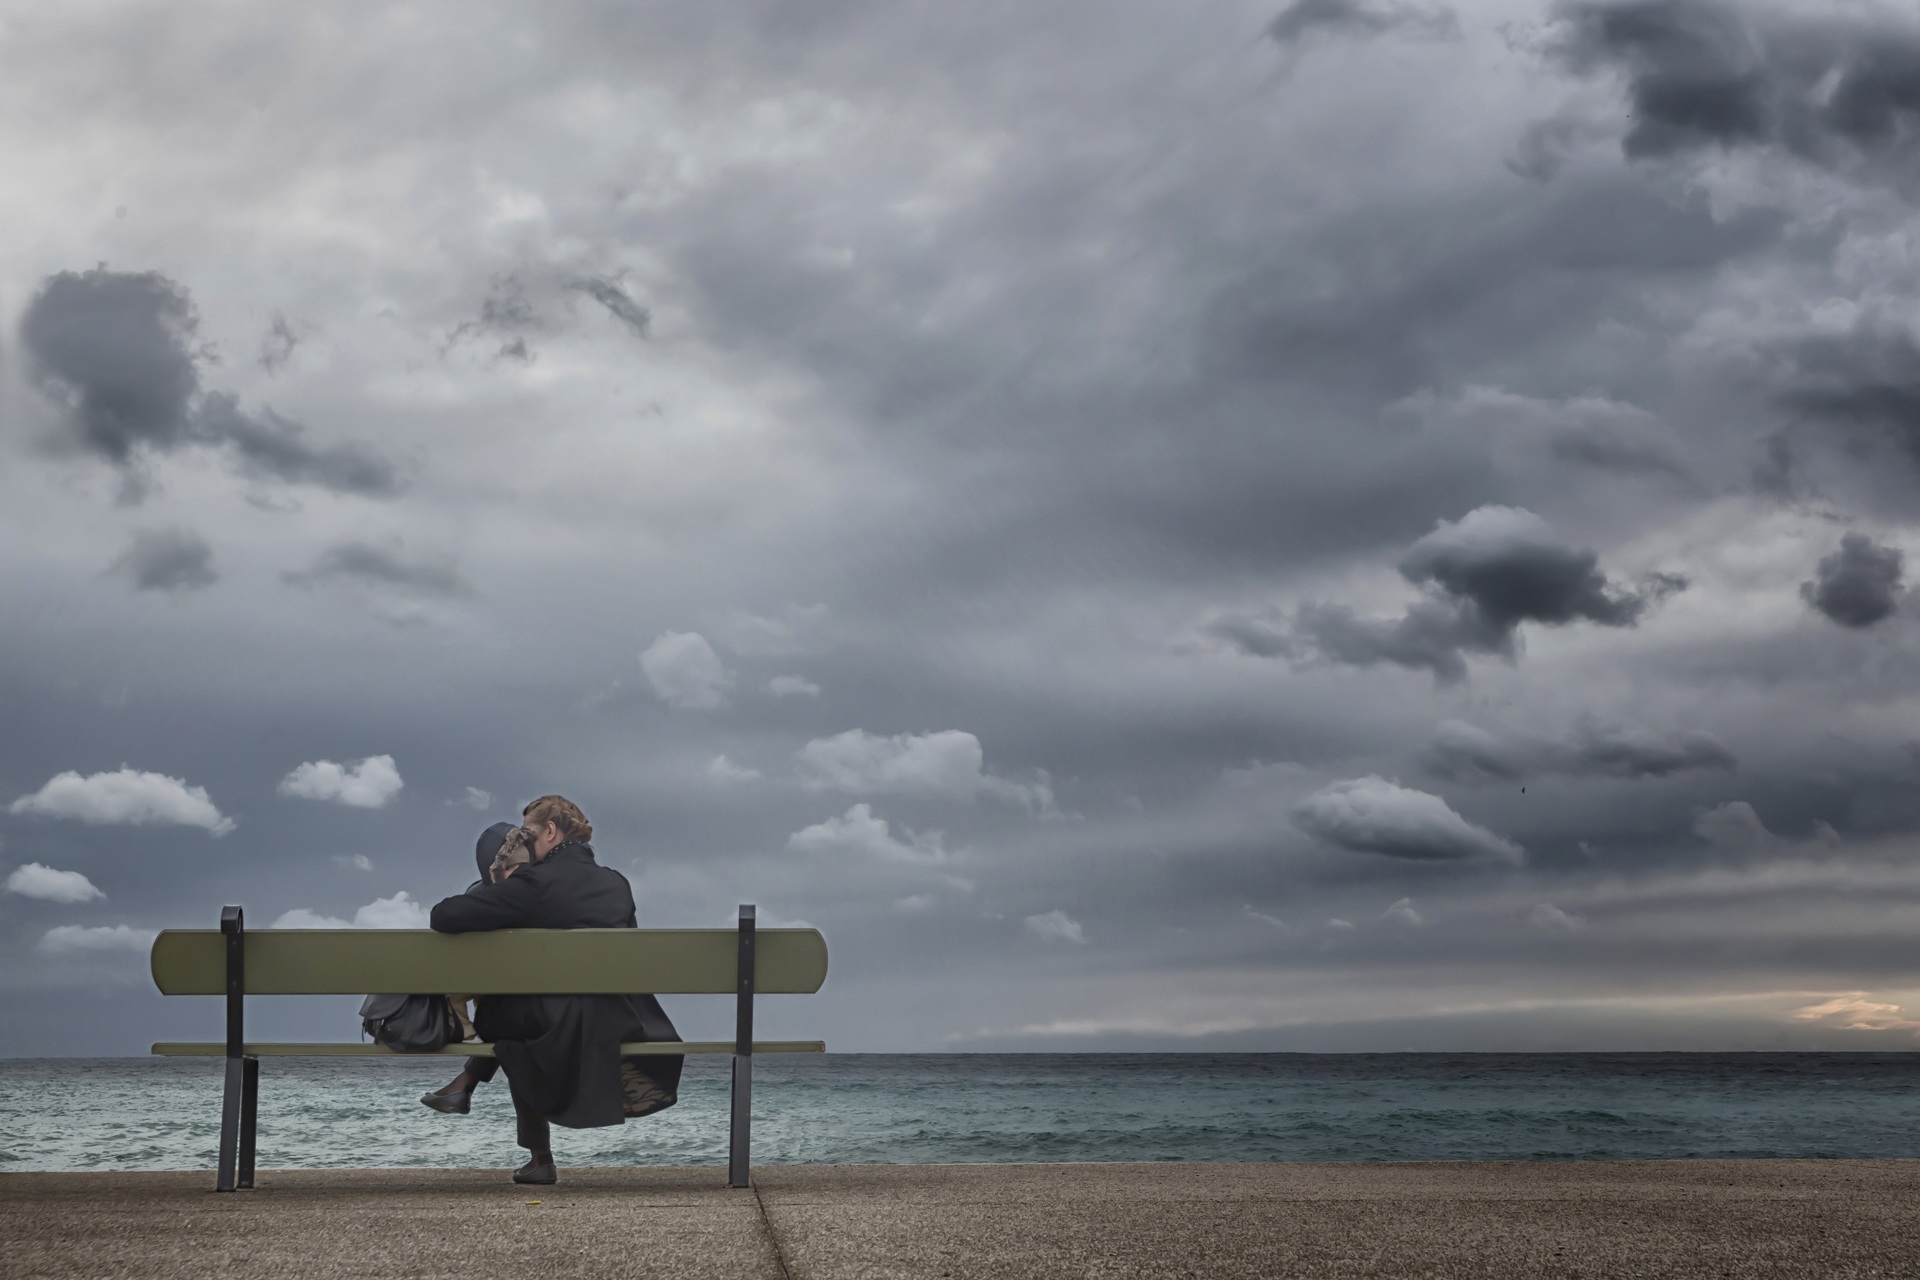
beach, sea, coast, ocean, horizon, cloud, sky, bench, shore, wave, wind, seaside, love, child, childhood, waves, clouds, mother, maritime, marseille, south of france, meteorological phenomenon